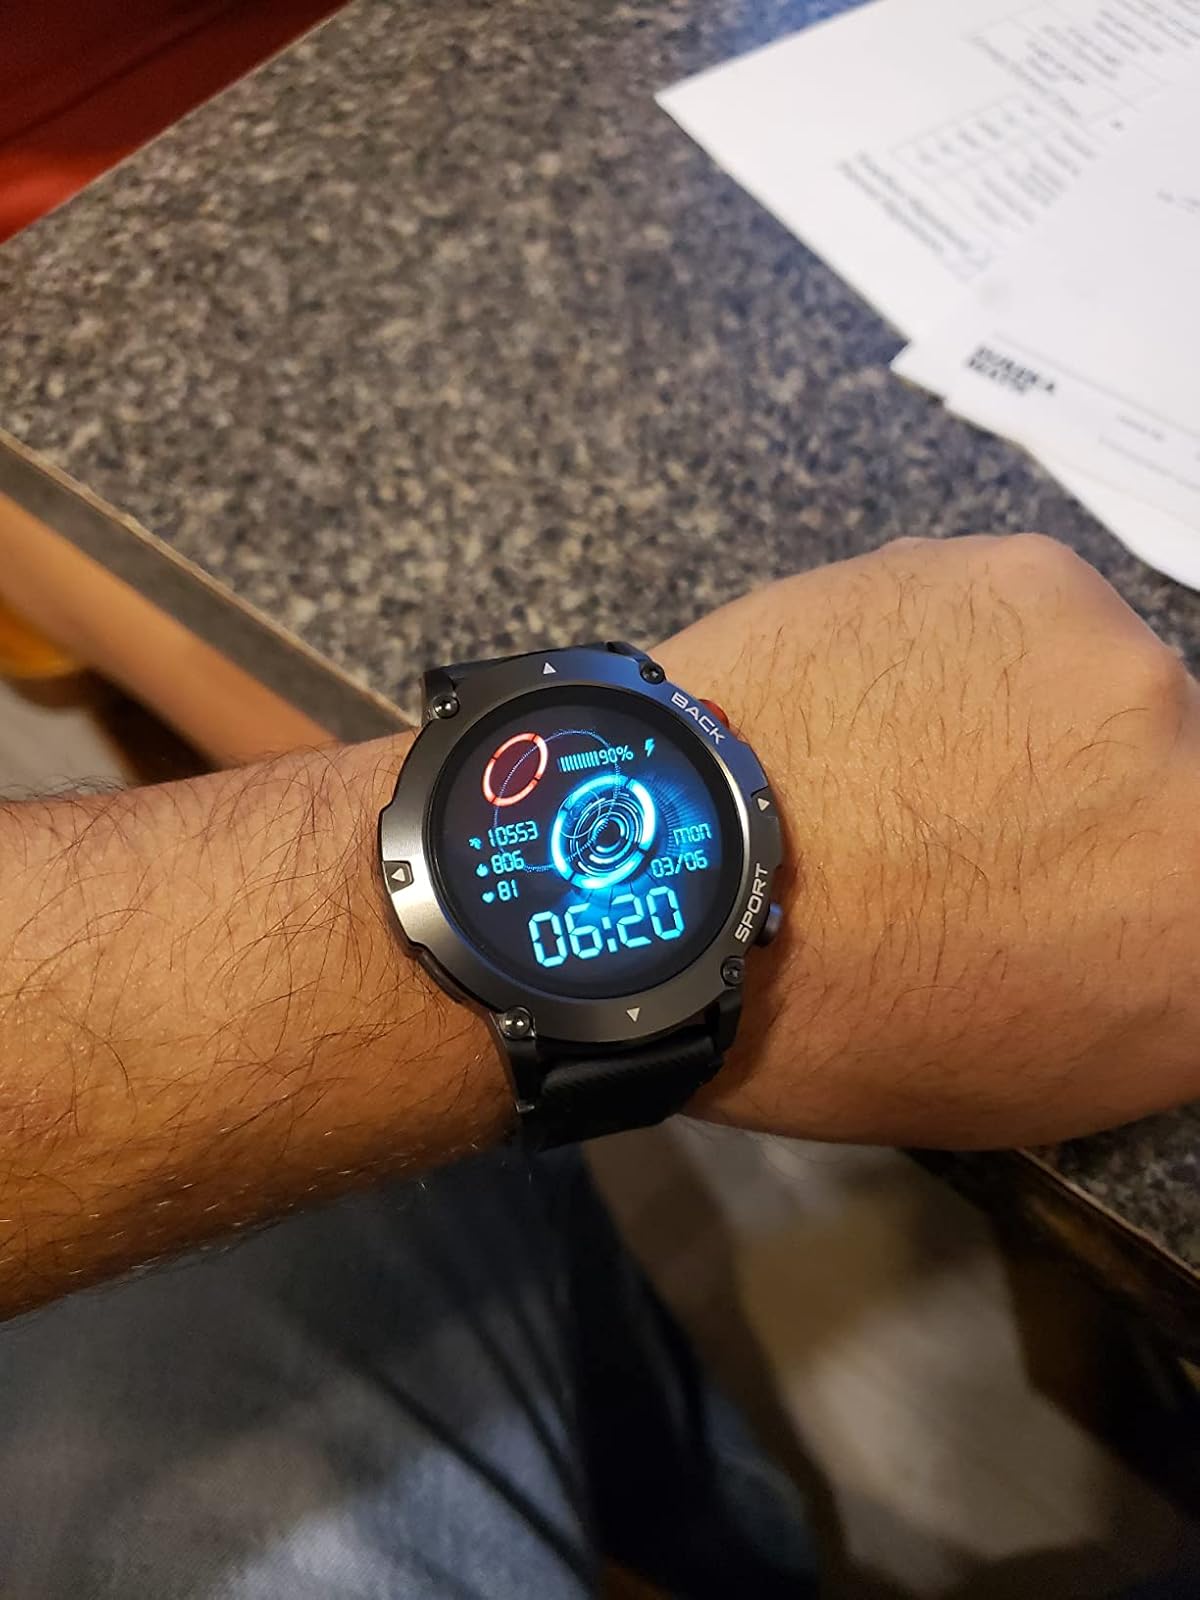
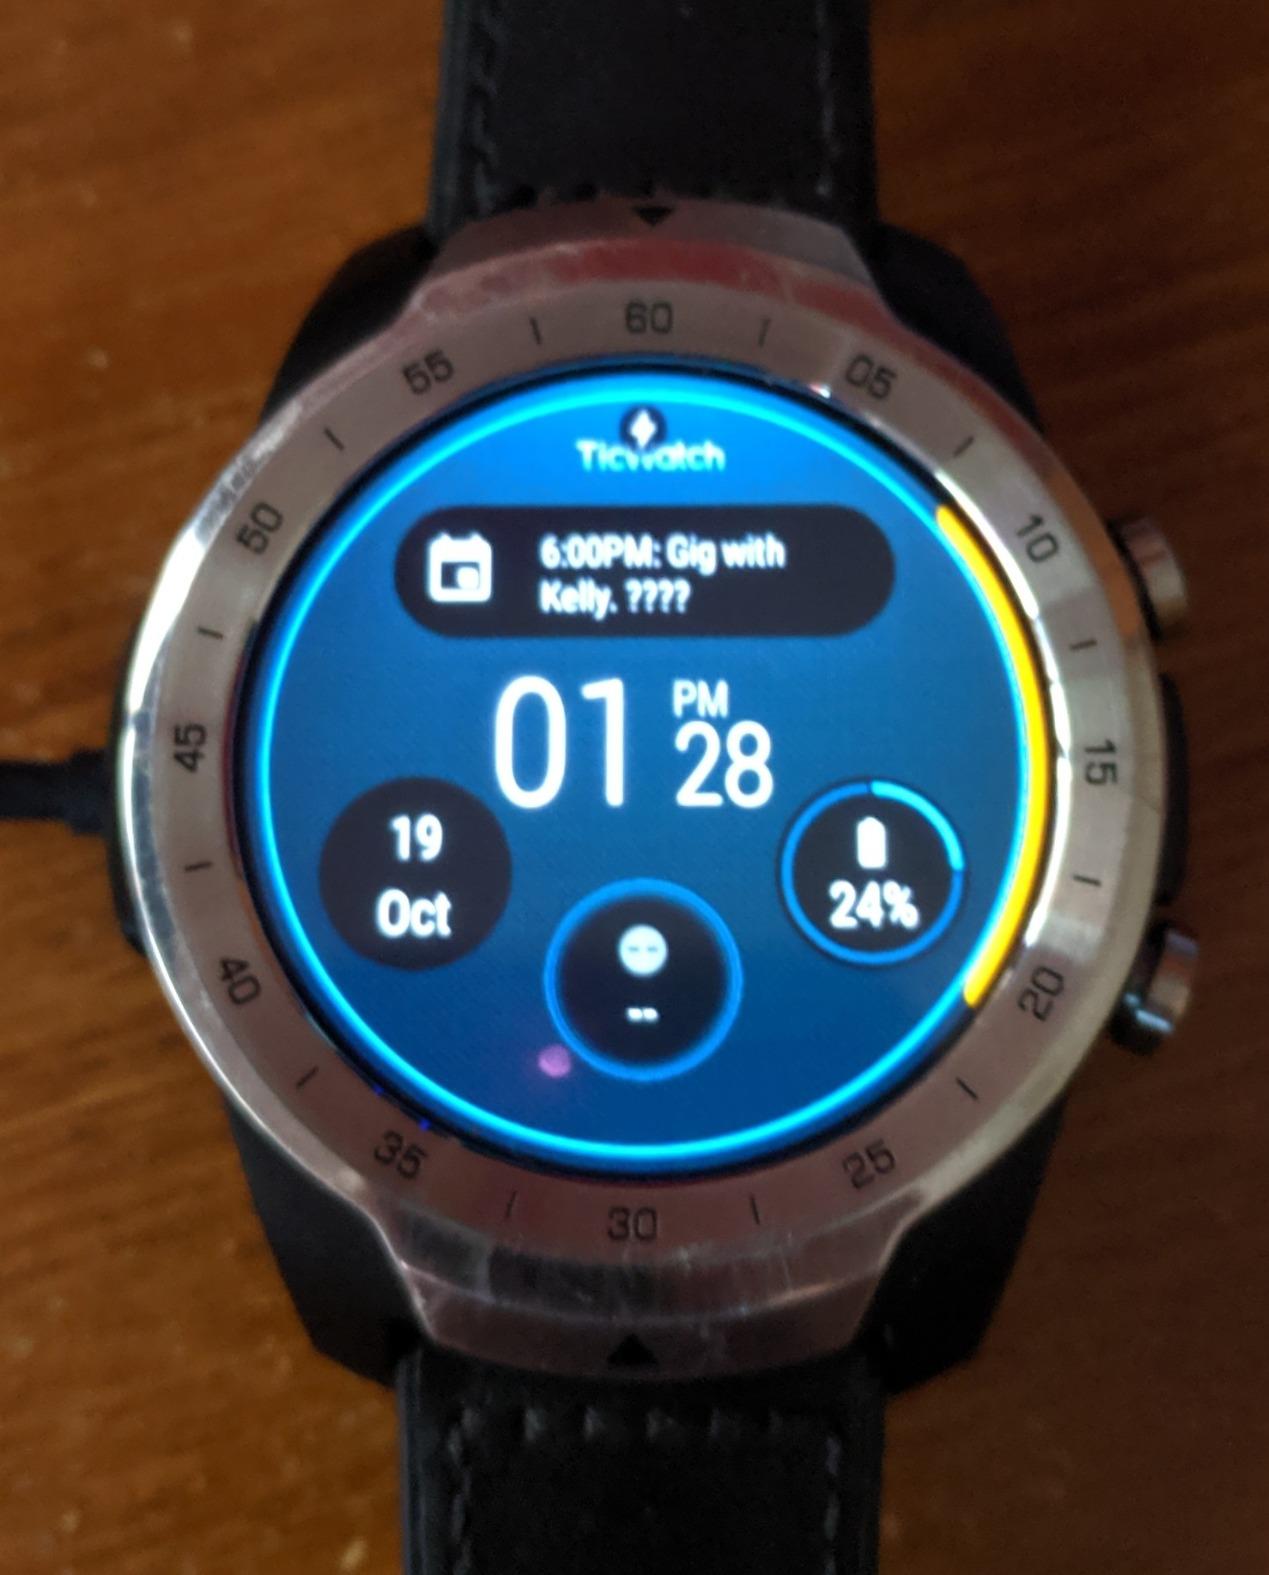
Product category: smartwatch
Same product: no